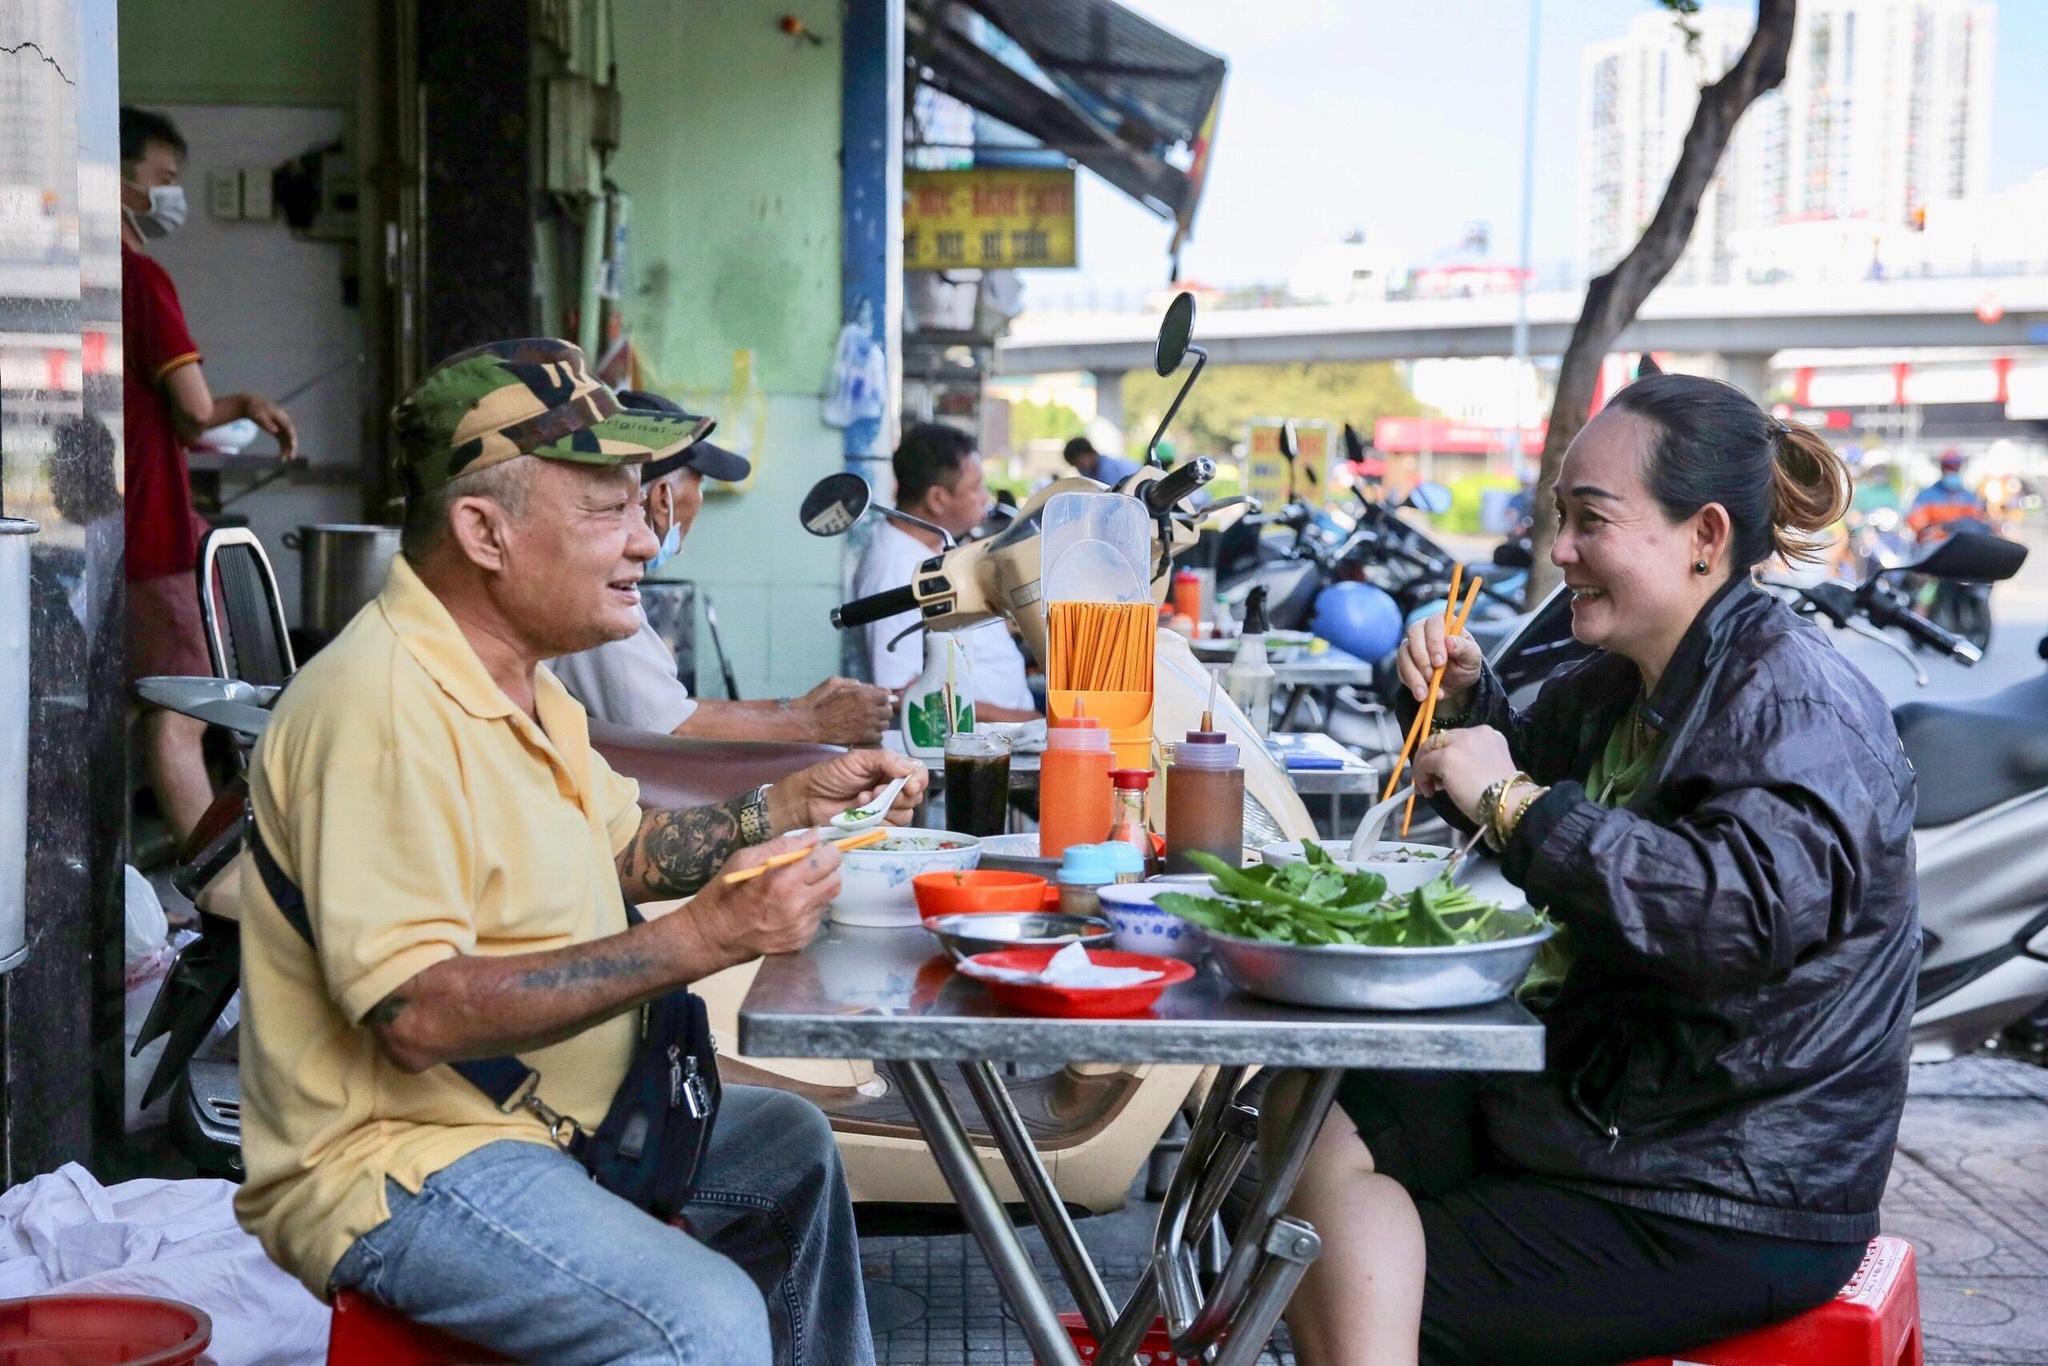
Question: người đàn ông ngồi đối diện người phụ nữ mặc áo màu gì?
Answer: màu vàng